Publication history of Dick Grayson

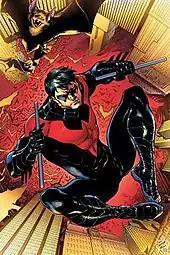
Nightwing in his fourth costume from "The New 52". Cover of "Nightwing" (vol. 3) #1 (September 2011); art by Eddy Barrows.

In September 2011, "The New 52" rebooted DC's continuity. In this new timeline, Bruce Wayne again patrols Gotham as Batman and Dick is Nightwing. In the re-established history, there are some adjustments to Dick's biography. In the new universe, he is five years younger, making him 21 years old. He was adopted by Bruce as his legal ward at the age of 16 and not as his son due to Dick not wanting to replace his father, but after training Dick as Robin, the two gained a father-son relationship and eventually Bruce adopted him as his son. After graduating high school, Dick founded the Teen Titans and began to study law.